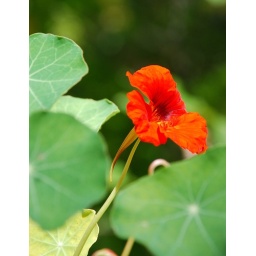
red touch in the green